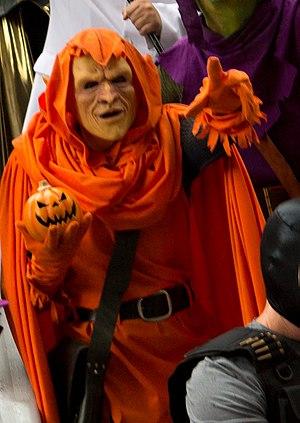
Le Super-Bouffon est une identité de super-vilain utilisée par plusieurs personnages de fiction appartenant à l'univers de Marvel Comics. Ce sont des adversaires de Spider-Man.